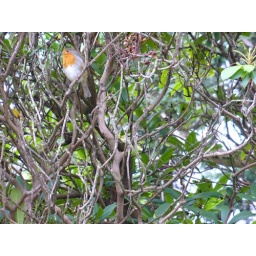
St. Kevin bird in tree